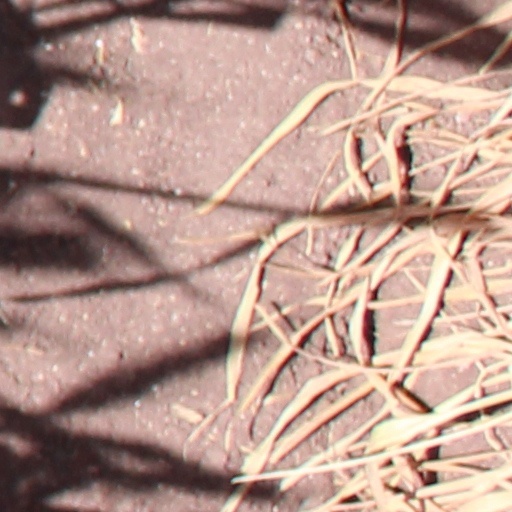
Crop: wheat